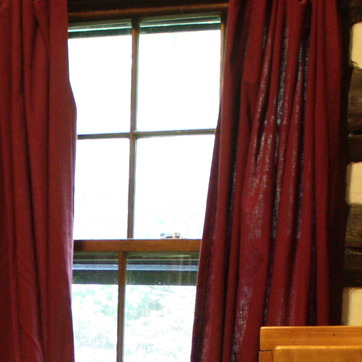
Material: glass